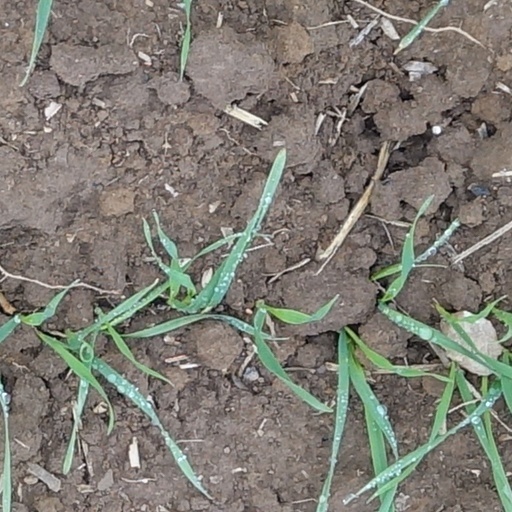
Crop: wheat